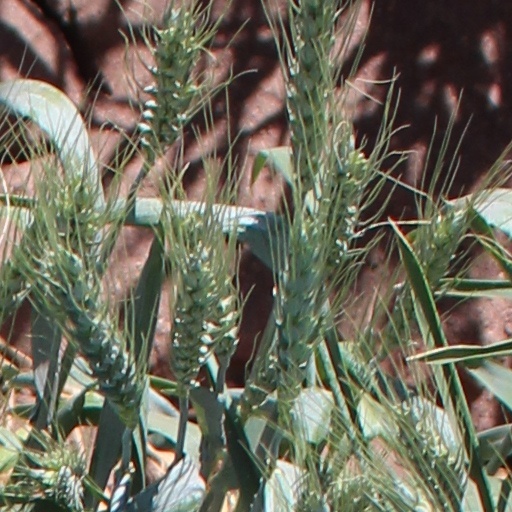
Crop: wheat